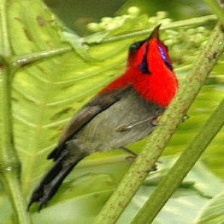
Species: CRIMSON SUNBIRD
Scientific name: AETHOPYGA SIPARAJA